Butcher Store in Schäftlarn on the Isar

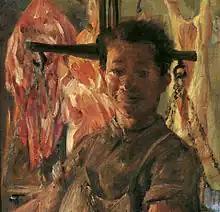
"Butcher journeyman" (detail)

Friedrich Gross defines the room in the painting as a "cavernous cellar space." The presence of a bright green light, filtered through foliage and cast through a barred window, emphasizes the prison-like appearance of the scene. The use of wild and disruptive brushstrokes further highlights the violent nature of the slaughter. The use of white and red brushstrokes is not confined to specific areas but spreads indiscriminately across the carcass, the butchers, the flesh, the skin, and even the walls. Till Schoofs underlined the painting's distinction from other works of the time: "The energetic broad brushstroke and sketchy character of the painting differ from Corinth's contemporaneous academic paintings and must have been created in an almost feverish flurry of movement." "Geschlachtete Kälber" (""Slaughtered Calves""), painted in 1896, focuses once again on the depiction of suspended carcasses of slaughtered animals within the slaughterhouse setting. On the other hand, "Schlachterladen in Schäftlarn an der Isar" approaches the butcher scene from a different perspective. It presents viewers with a glimpse into the typical atmosphere of a butcher's store during the turn of the century.